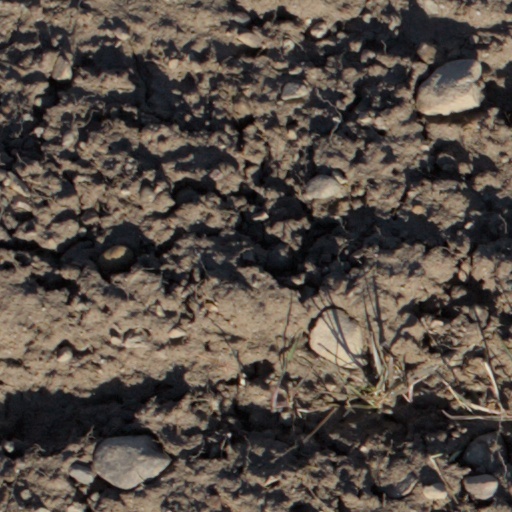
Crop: wheat